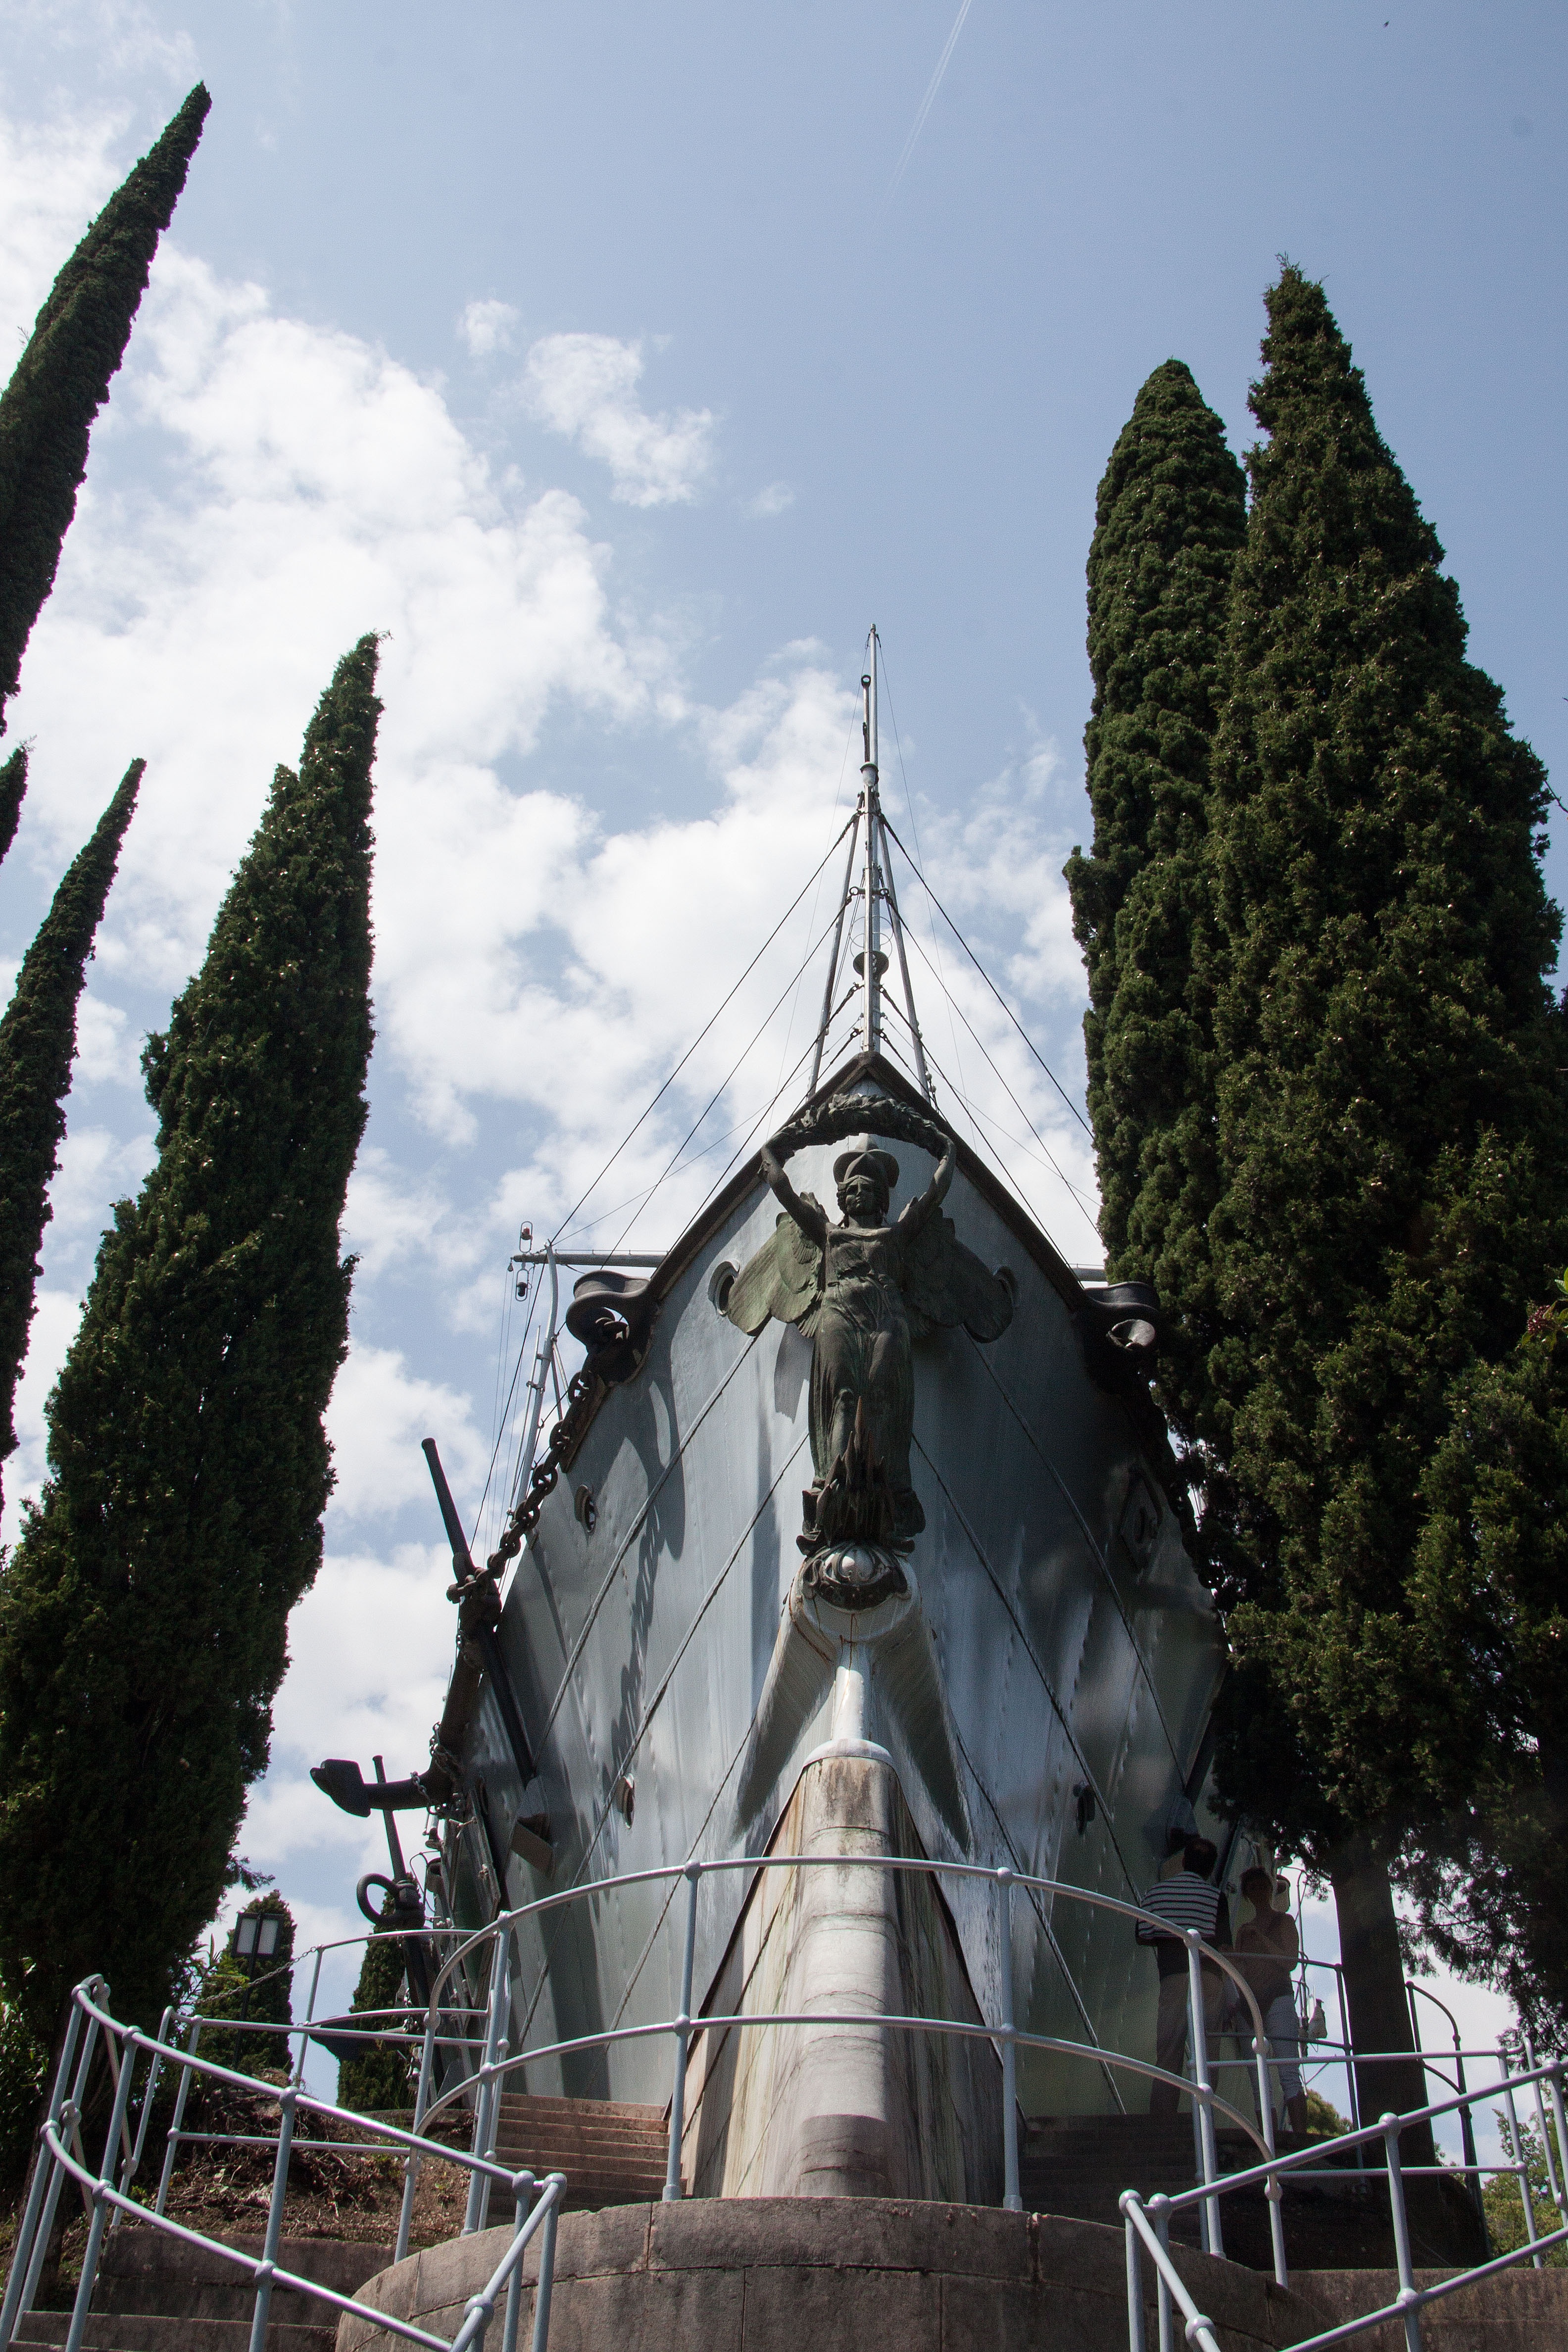
tree, stem, building, ship, monument, statue, gift, landmark, bug, contrast, church, chapel, tourism, place of worship, trees, angel, surrealism, temple, spire, periwinkle, surreal, mood, cypress, streamlined, cruiser, puglia, cupressus sempervirens, galionsfigur, real cypress, italian cypress, mediterranean cypress, columnar cypress, mourning cypress, front piece, 1923, italian navy, to gabriele d annunzio, ship in landscape